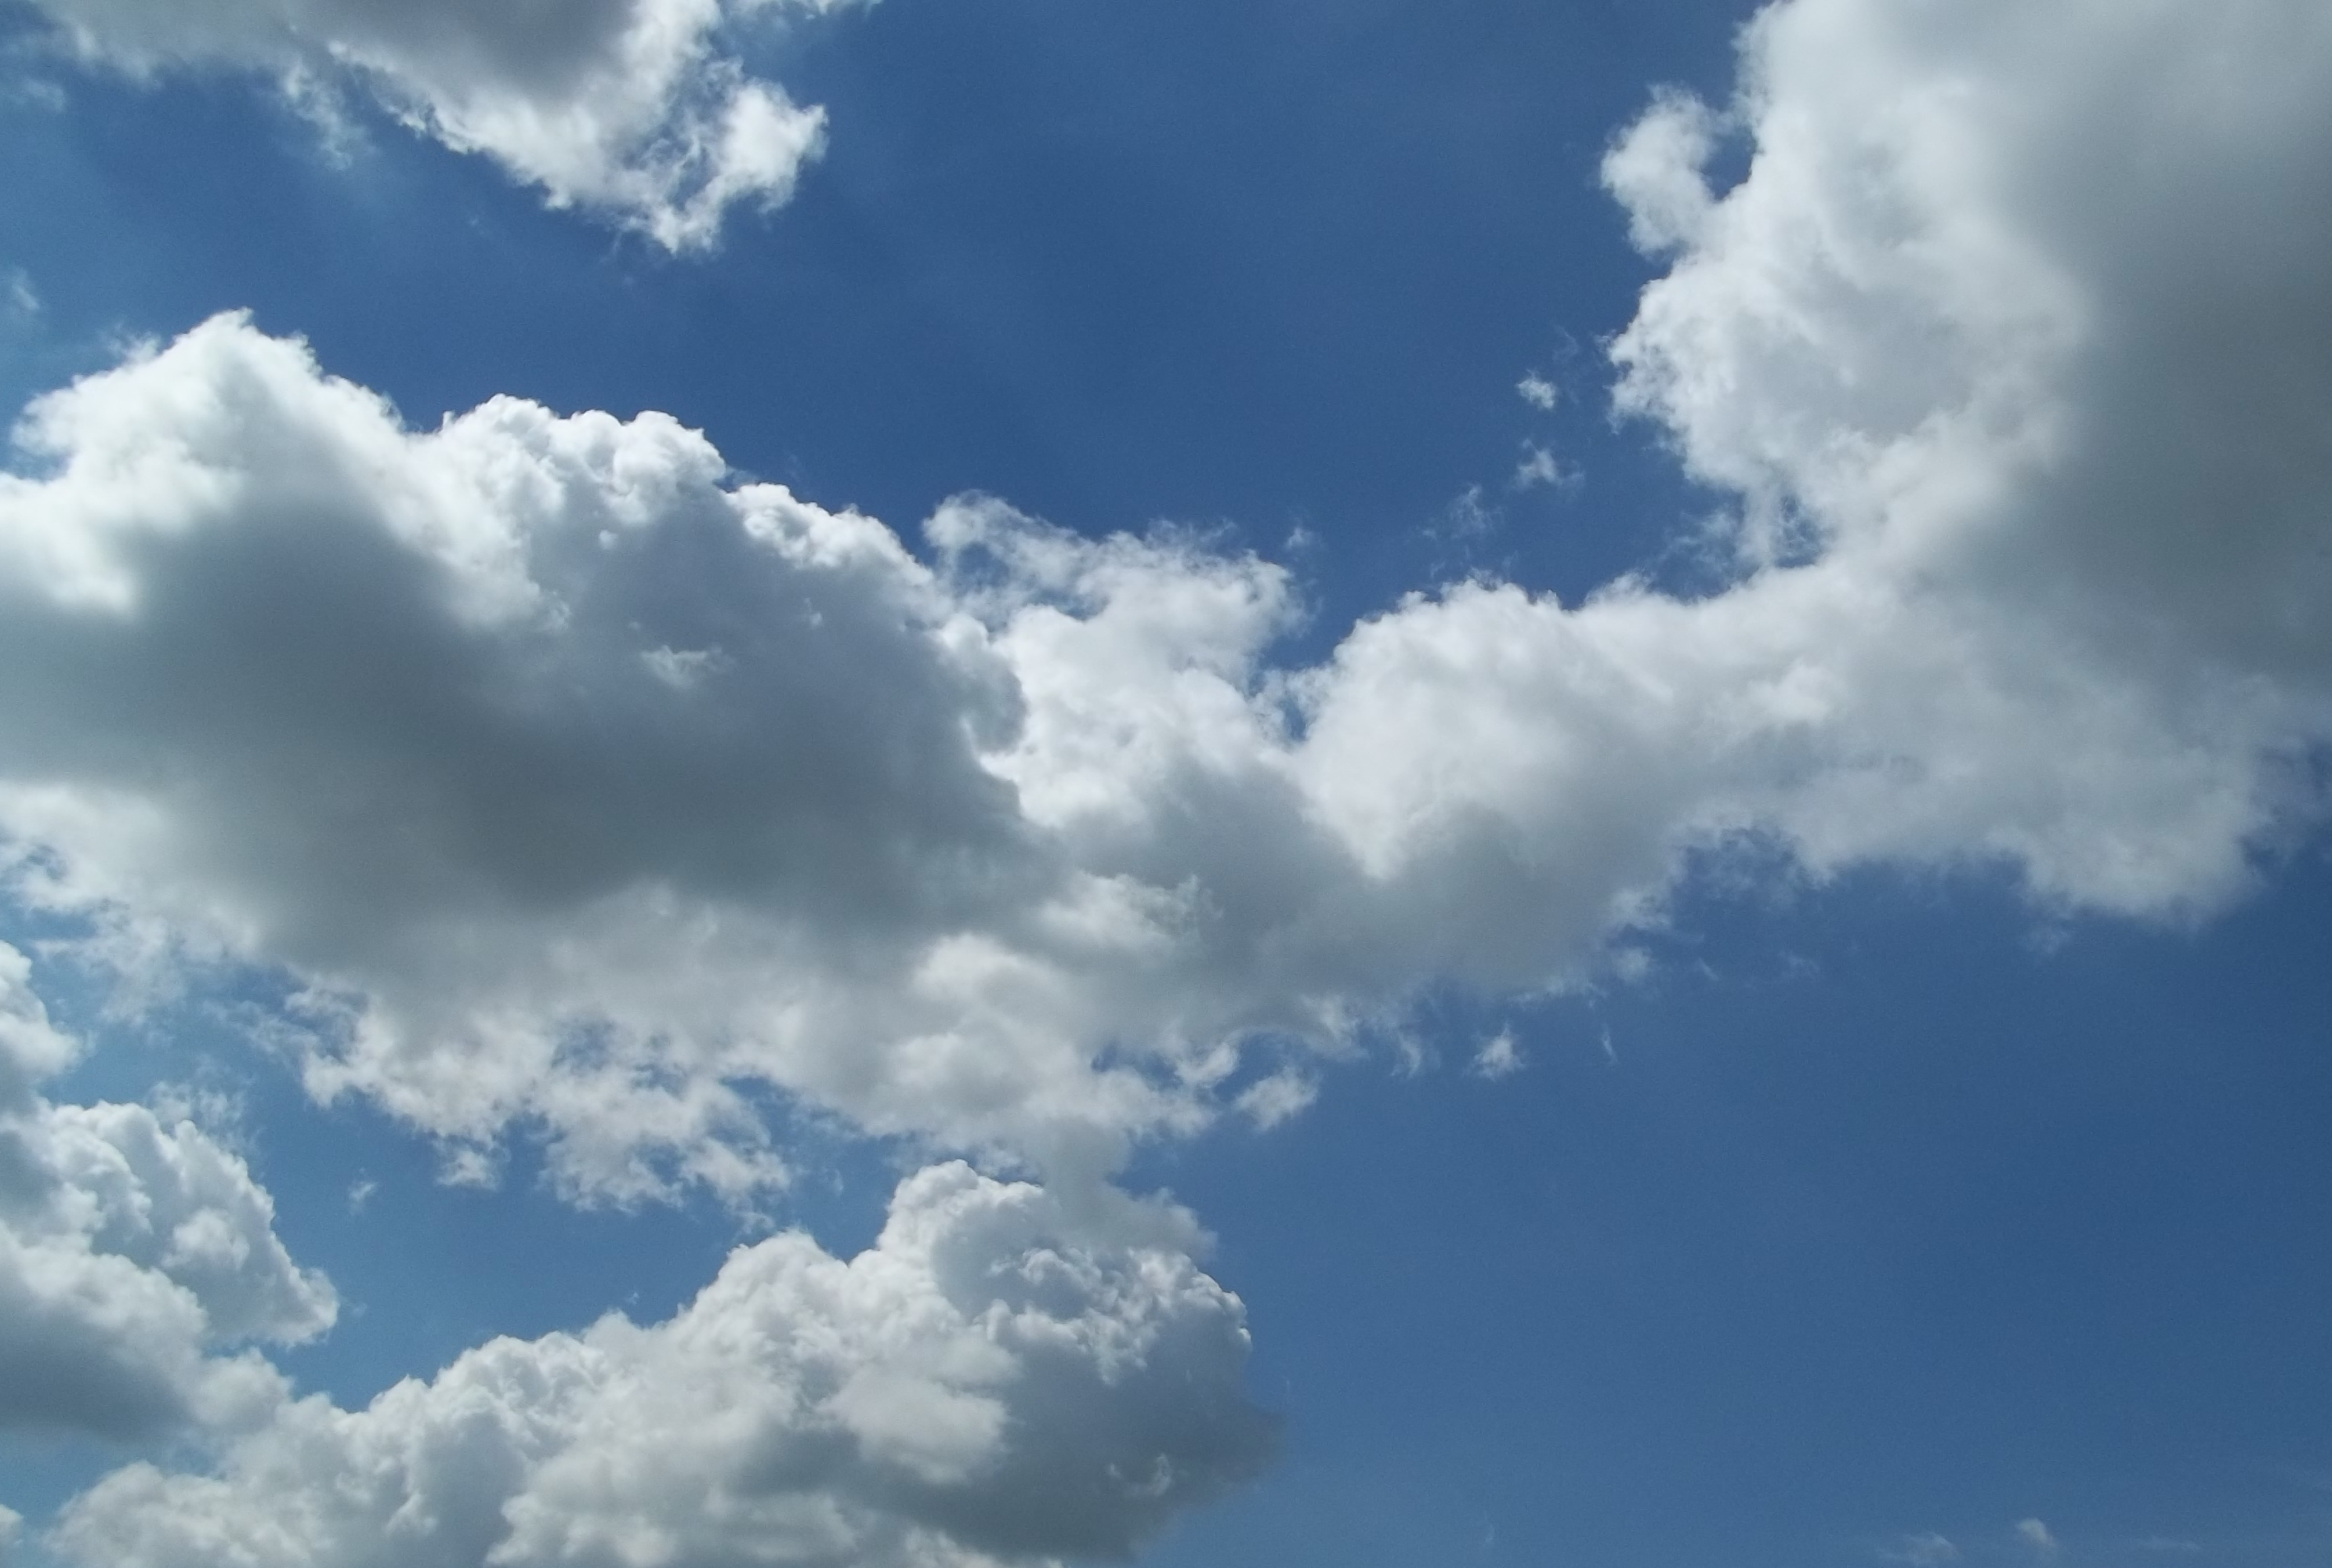
nature, cloud, sky, sunlight, atmosphere, summer, daytime, cumulus, blue, blue sky, clouds, bright, meteorological phenomenon, atmosphere of earth